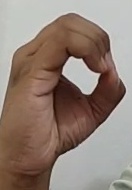
ASL sign: O